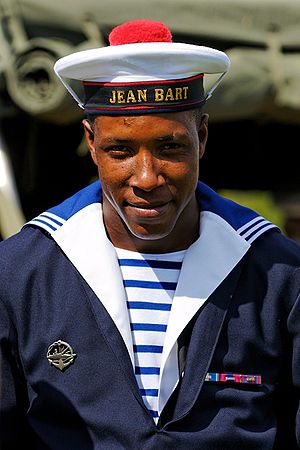
Franske flåde / Rangbetegnelser i den franske flåde / Befalingsmænd m.v.
Den Franske flåde, officielt kaldt Marine nationale og ofte kaldt La Royale er den maritime del af det franske militær. Den består af et bredt udvalg af skibe, fra patruljebåde til missilbevæbnede fregatter, og den har et atomdrevet hangarskib og 10 atomdrevne undervandsbåde, hvoraf de fire er udrustet med interkontinentale missiler.